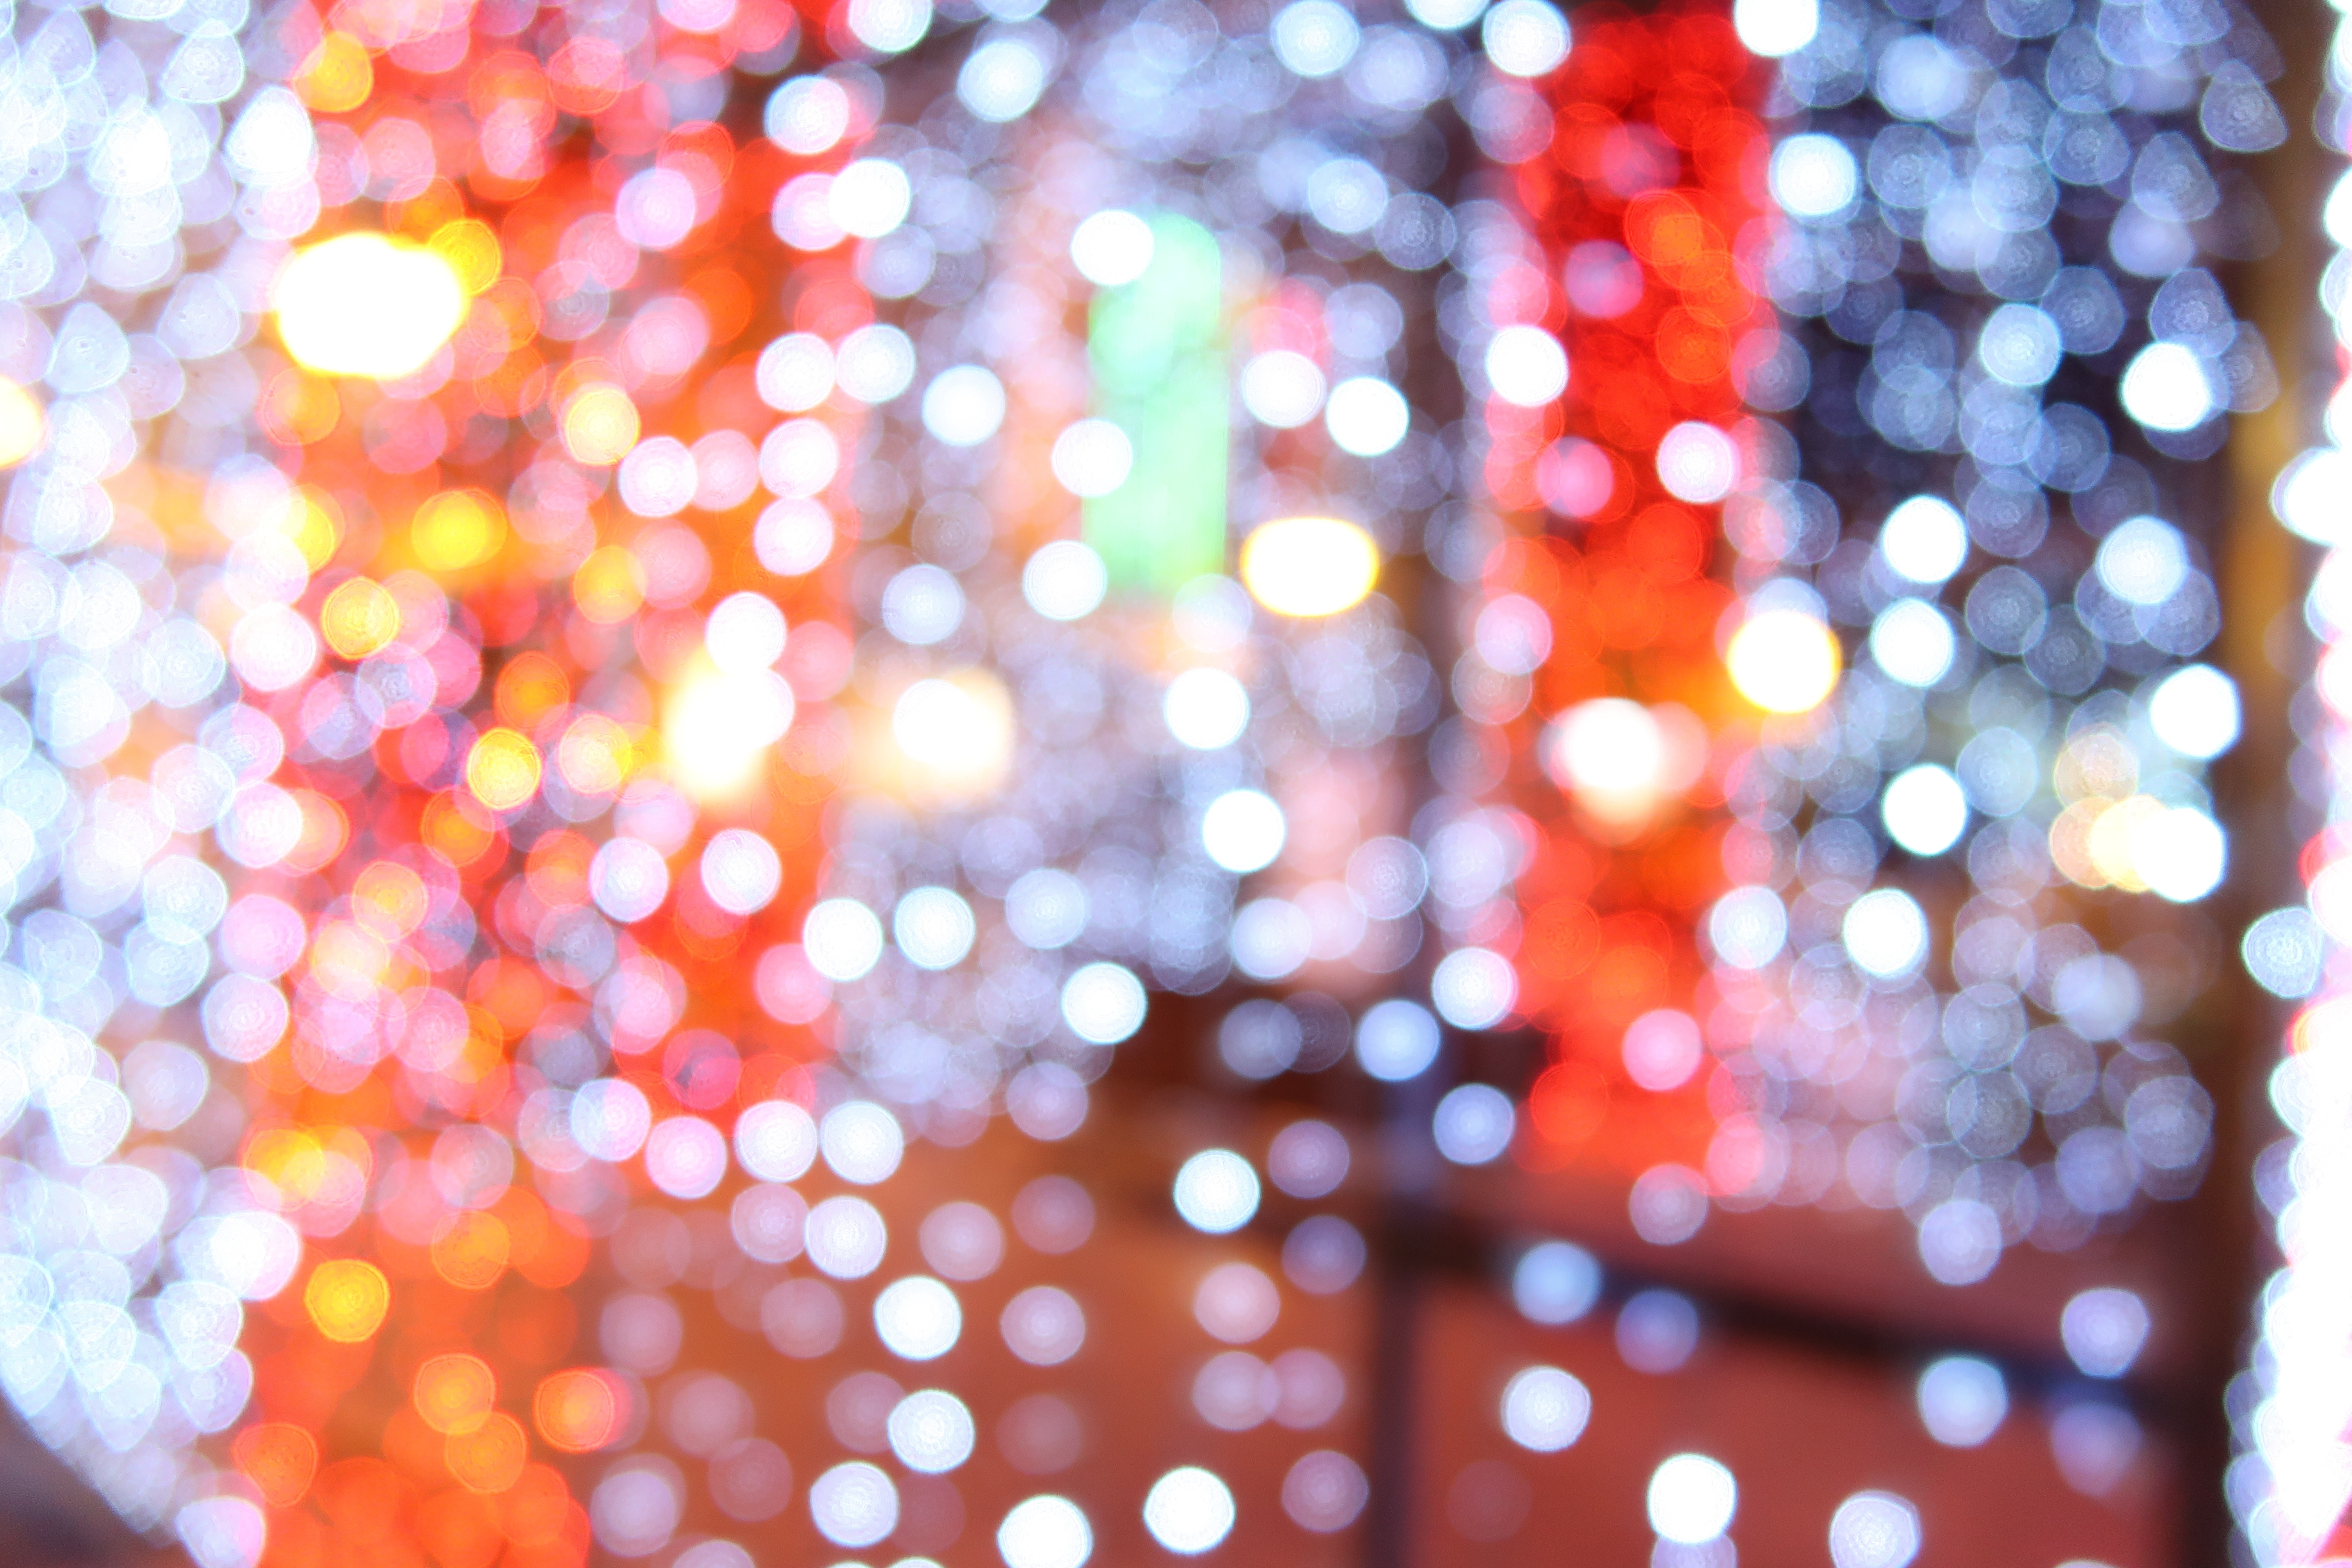
light, petal, pattern, red, color, lighting, circle, christmas decoration, design, shape